Maitighar

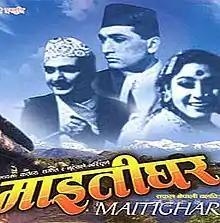
theatrical released poster Maitighar

Maitighar ( Maternal home) is a 1966 Nepali film directed by B.S. Thapa. It was the third Nepali film produced and the first featured film under a private banner. This film features bollywood actress Mala Sinha in the lead role with Nepali actor Chidambar Prasad Lohani. It is considered as a classic in Nepali cinema.